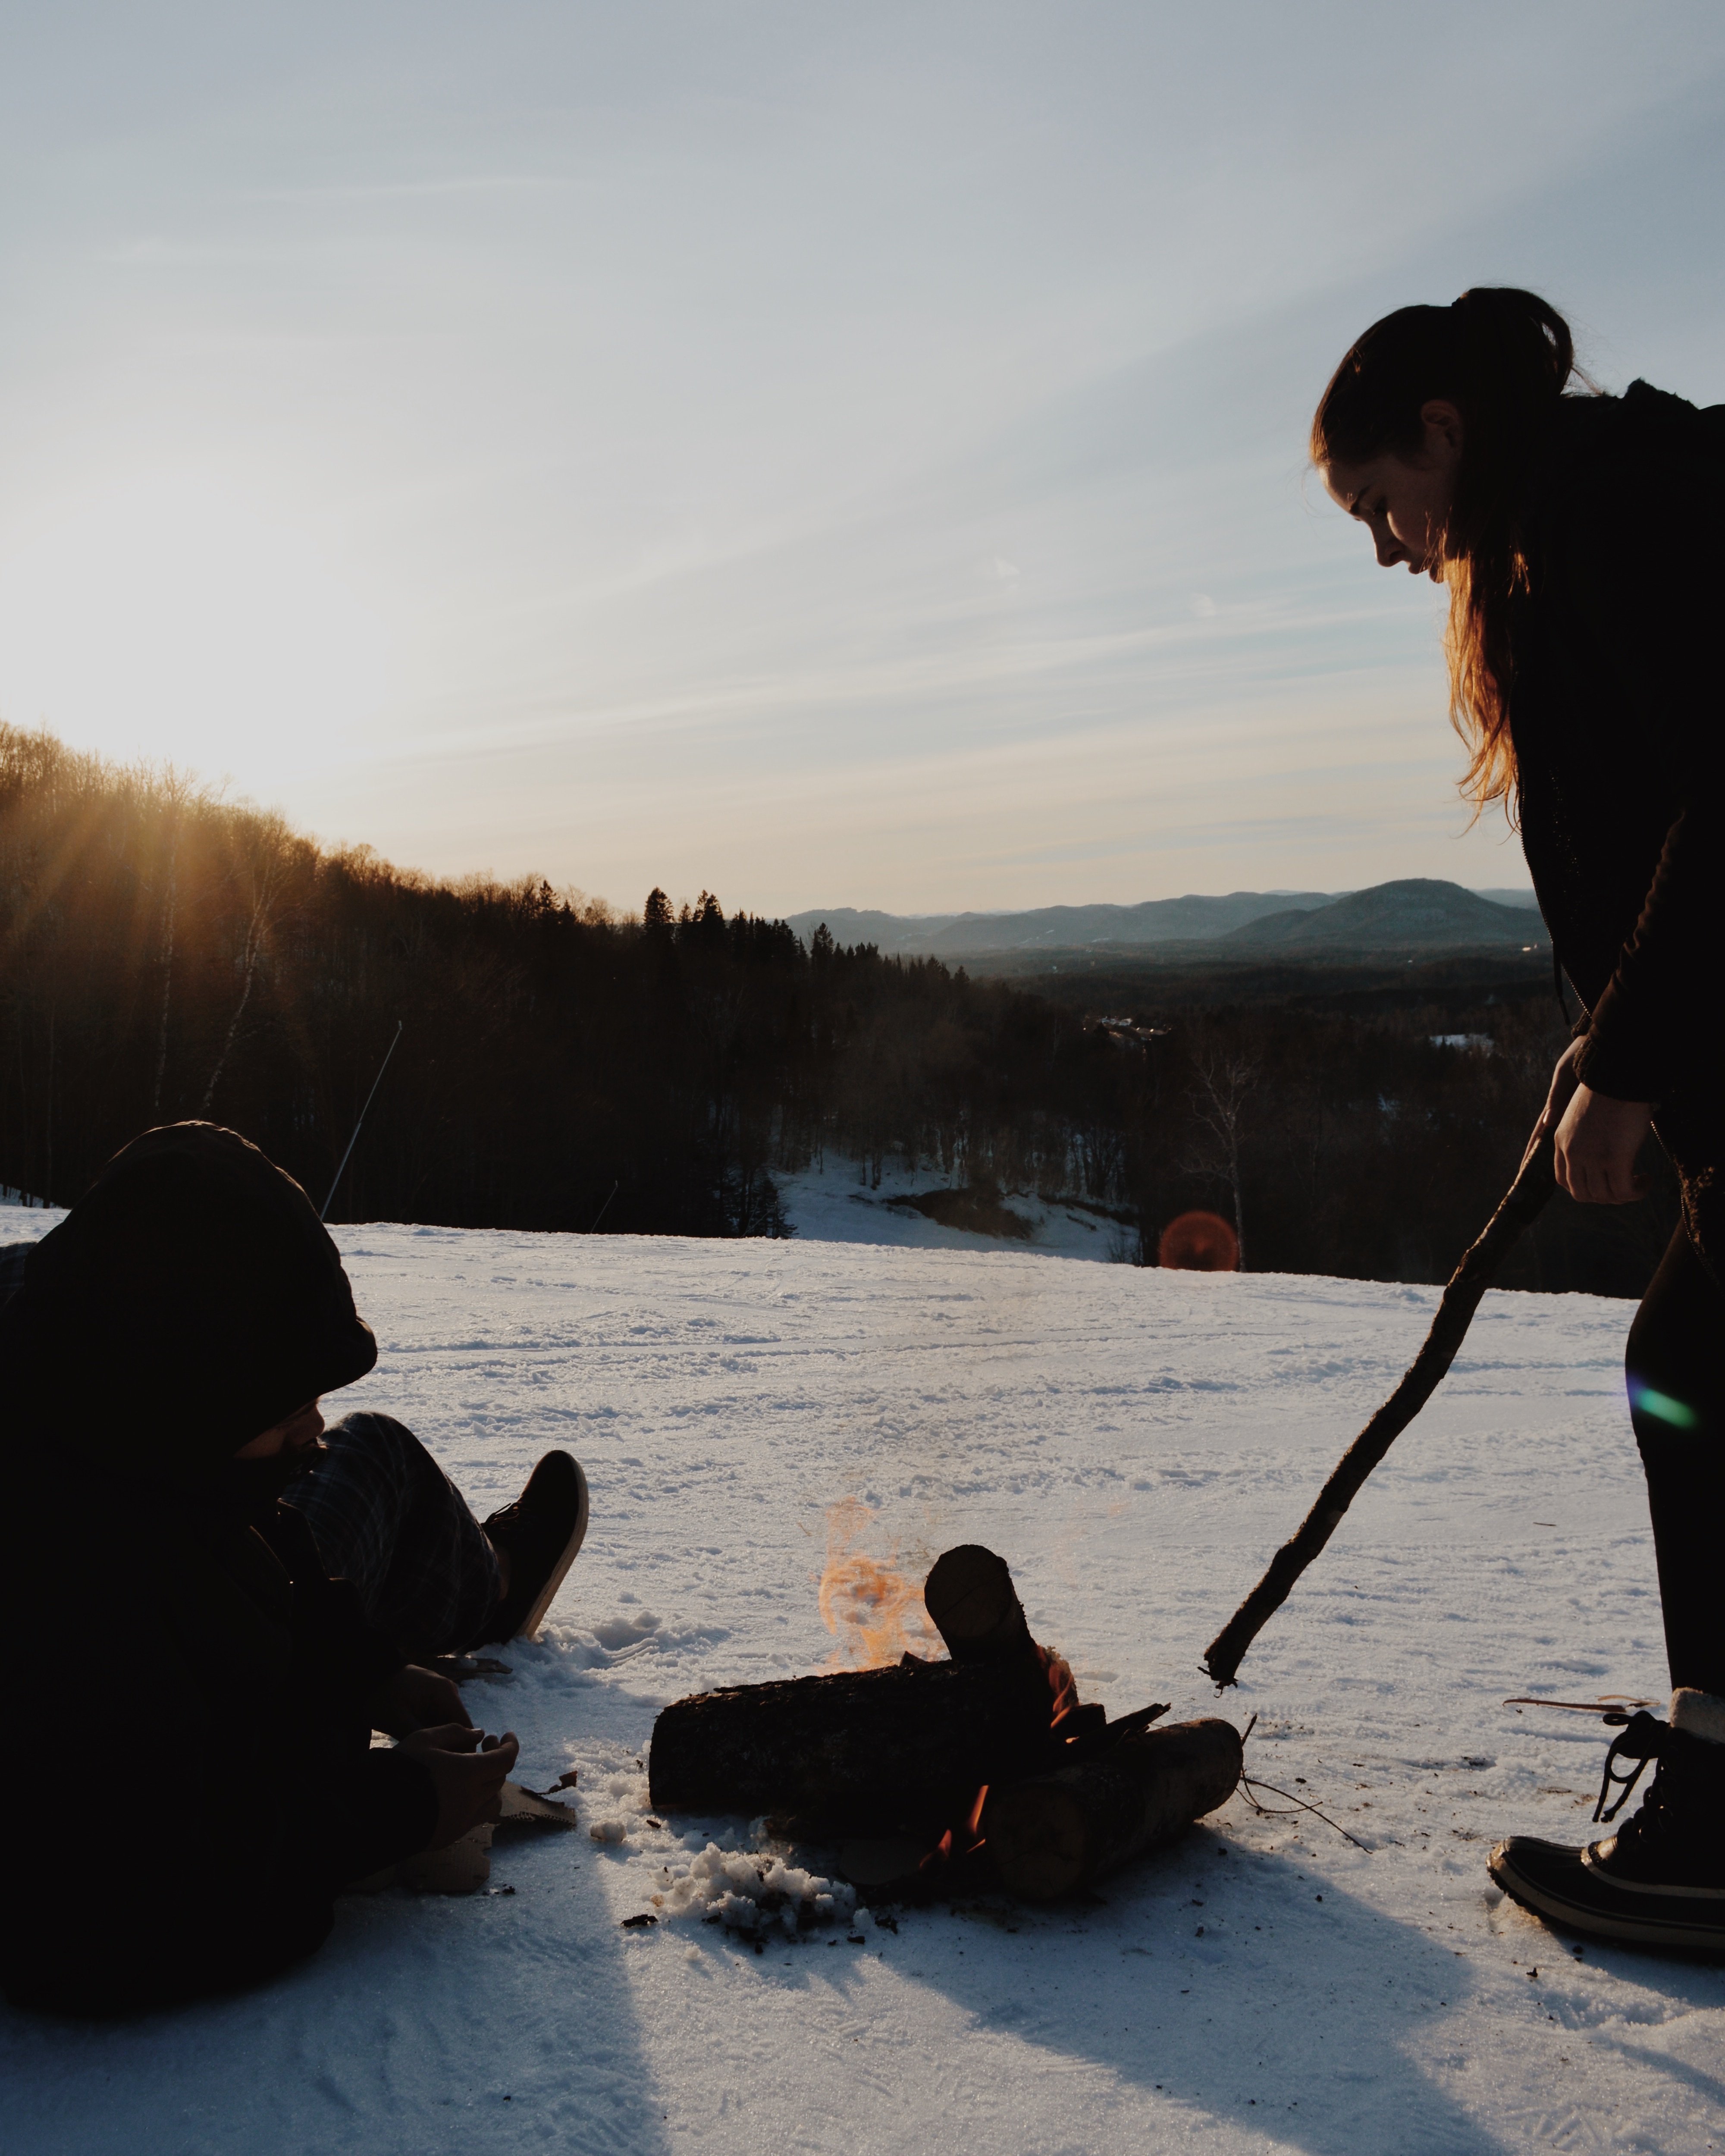
snow, winter, sunset, morning, vehicle, weather, season, footwear, photograph